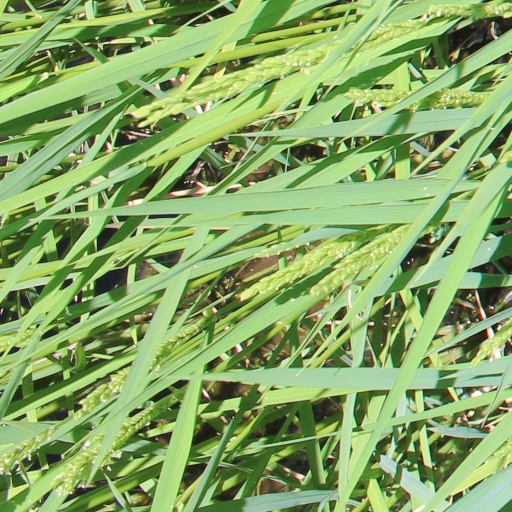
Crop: rice